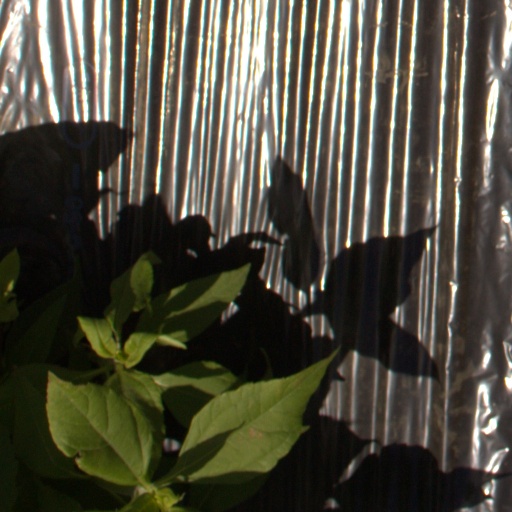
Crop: Jerusalem artichoke